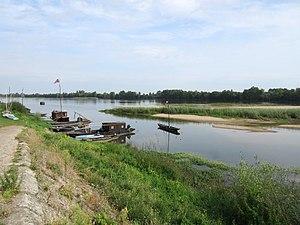
La Loire à vélo. Bateaux traditionnels de Loire au Thoureil (Maine-et-Loire, France).
Le Val de Loire est inscrit sur la liste du patrimoine mondial de l'Unesco depuis le 30 novembre 2000 sous la référence 933bis. La justification de l'inscription du territoire s'appuie sur plusieurs critères : son patrimoine architectural qui comprend les Châteaux de la Loire, son paysage culturel exceptionnel et ses monuments culturels, témoins de la Renaissance et du siècle des Lumières. La liste comprend à cette date 160 communes réparties dans 2 régions et 4 départements sur une longueur de 280 kilomètres qui s'étend de Sully-sur-Loire à Chalonnes.
Le Thoureil est une ancienne commune française située dans le département de Maine-et-Loire, en région Pays de la Loire, devenue le 1ᵉʳ janvier 2016, une commune déléguée de la commune nouvelle de Gennes-Val de Loire, puis, le 1ᵉʳ janvier 2018, de Gennes-Val-de-Loire.